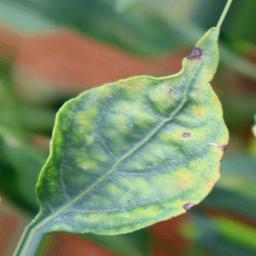
Label: cercospora